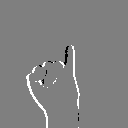
ASL letter: i